Sueca (card game)

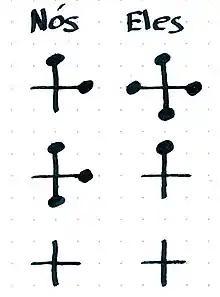
"Cruzes e pontos" (""Crosses and dots"")

Score is kept by tracking sets won, with the first partnership to reach 4 game points taking the set. Traditional scorecards are marked with two crosses – marked '"Nós"' ("we" or "us") and '"Eles"' ("they" or "them") – and a dot painted on the outer points to signify a game won.